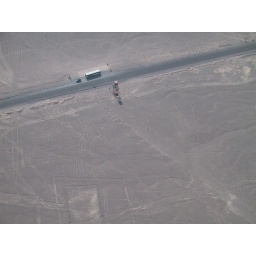
The road in this picture is the Pan-American highway